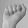
ASL letter: A